Orphen: Scion of Sorcery

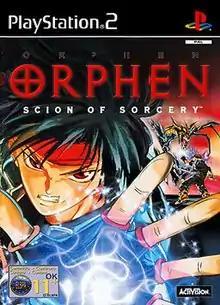
European PlayStation 2 cover art

Orphen: Scion of Sorcery, known in Japan as , is an action role-playing video game for the PlayStation 2. The game was developed by SHADE Inc. co-published by Kadokawa Shoten and ESP in Japan, and released abroad by Activision. Its lore is based on the light novel series "Sorcerous Stabber Orphen" by Yoshinobu Akita. The name 'Orphen' is officially derived from the word 'orphan', but also has a resemblance to Ancient Greek Orpheus, who has surprising connections to ancient Japan and ancient India. The game was a launch title for the PlayStation 2 in North America and Europe.